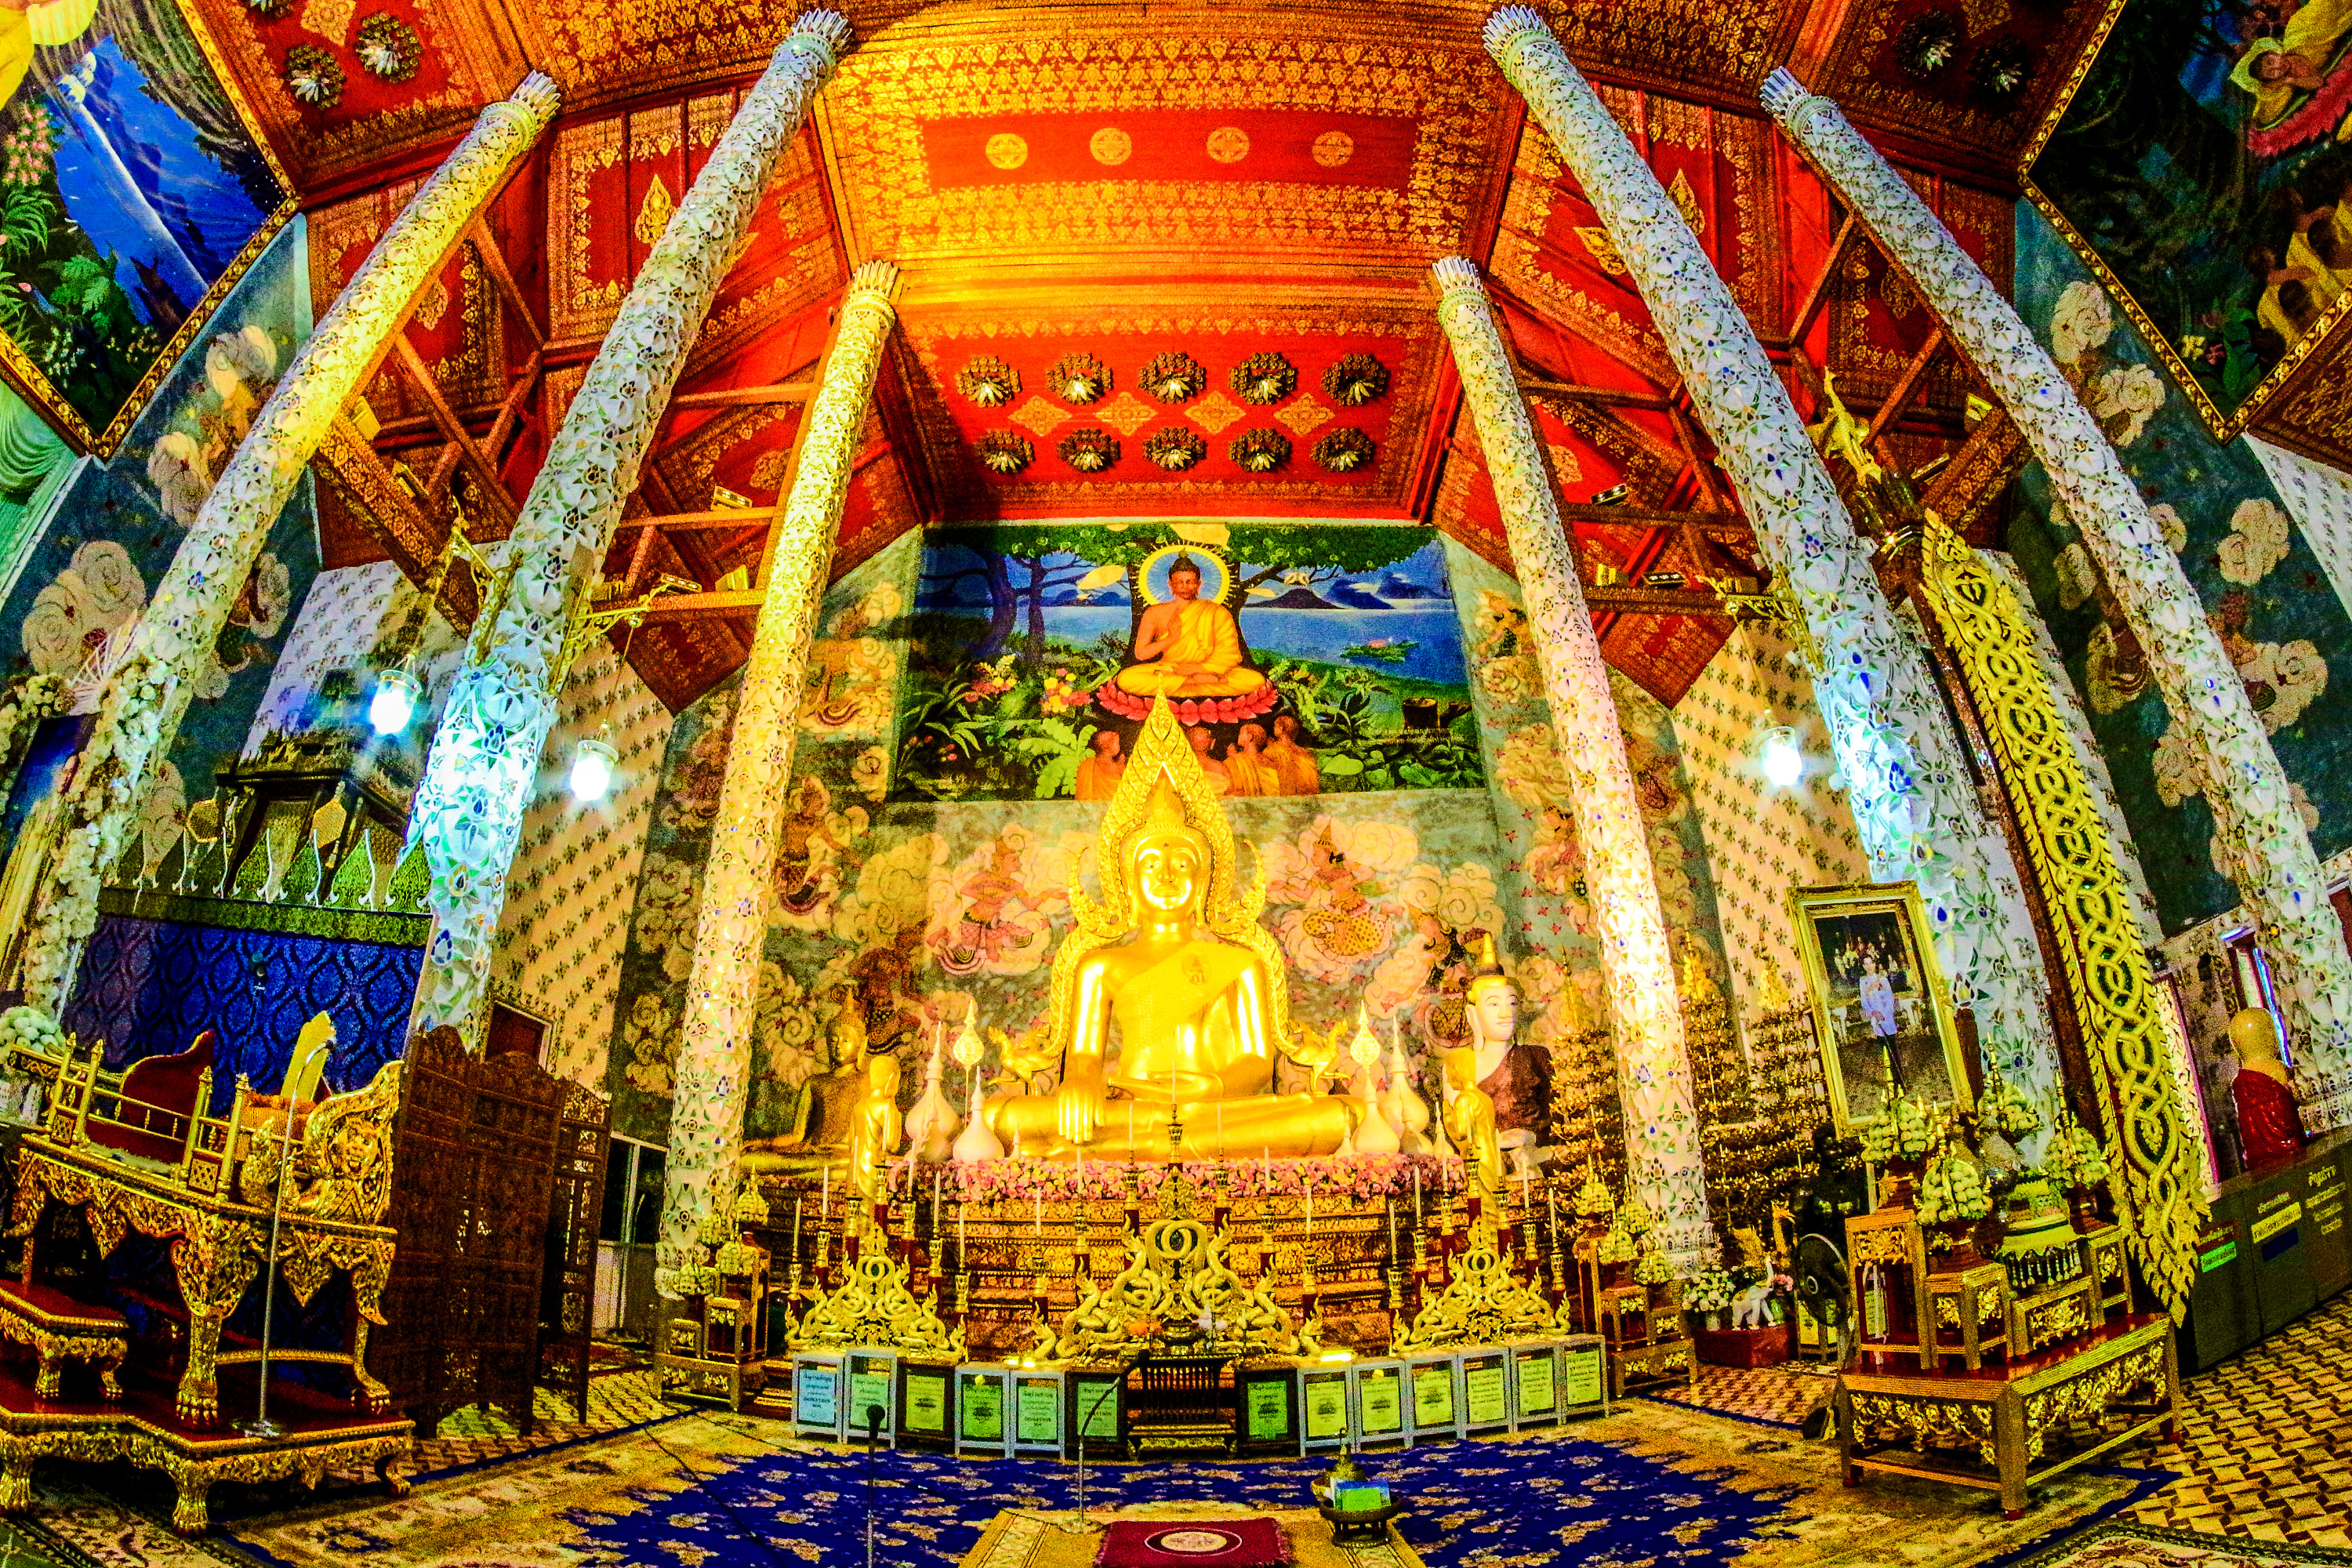
thailand, religion, buddhism, wat, temple, architecture, asia, thai, ancient, landmark, sky, old, buddhist, travel, spirituality, asian, buddha, art, tourist, religious, famous, history, culture, tourism, building, traditional, southeast, worship, attraction, place of worship, shrine, tourist attraction, pilgrimage, hindu temple, cathedral, symmetry, basilica, metropolis